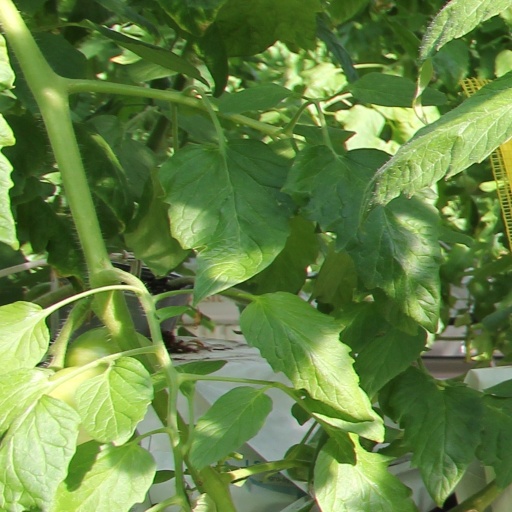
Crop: tomato